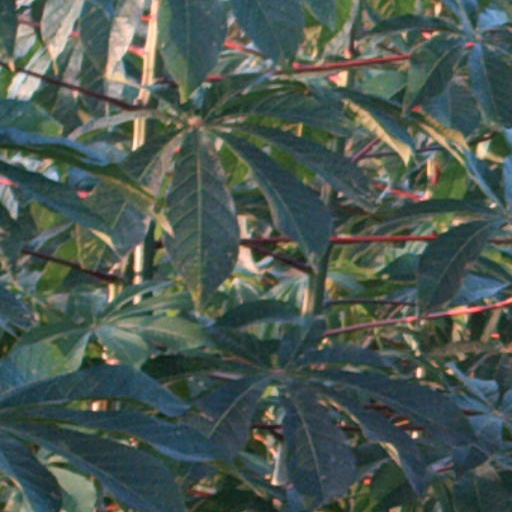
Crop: cassava